Snake Rattle 'n' Roll

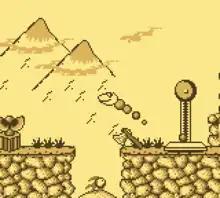
In "Sneaky Snakes" players control a snake in side view, as opposed to the original game's isometric view. Visible in this image are an axe that appears when the player has run out of time, as well as the scale found at the end of the level. A "nibbley pibbley" is visible at the bottom of the screen.

In the ending of "Snake Rattle 'n' Roll", the game hints at a sequel titled "Snakes in Space", but the game was never released. Rare developed a follow-up on the Game Boy titled "Sneaky Snakes" and the game was published by Tradewest in June 1991. The game features two Snakes named Genghis and Atilla who must save Sonia Snake from the Nasty Nibbler. It has identical gameplay to "Snake Rattle 'n' Roll" but in a 2D side-scrolling platforming mode instead of the 3D isometric mode. "Sneaky Snakes" received mediocre ratings from "Electronic Gaming Monthly" in its July 1991 issue. Reviewer Steve Harris criticized the game for its awkward controls, lack of originality, and a "zero-grav effect" while jumping. Ed Semrad said that the game got old after the first several levels, and Martin Alessi said that while it is an original idea, likewise repeated the previous reviewer's criticism of the game's repetitiveness. Reviewer "Sushi-X" called the game "average" and said: "It lacks the rest of the positive traits that truly rates an exceptional game".